Martial race

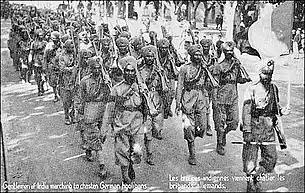
French postcard depicting the arrival of 15th Sikh Regiment in France during World War I. The post card reads, "Gentlemen of India marching to chasten the German hooligans"

Martial race was a designation which was created by army officials in British India after the Indian Rebellion of 1857, in which they classified each caste as belonging to one of two categories, the 'martial' castes and the 'non-martial' castes. The ostensible reason for this system of classification was the belief that a 'martial race' was typically brave and well-built for fighting, while the 'non-martial races' were those races which the British considered unfit for battle because of their sedentary lifestyles. The British had a policy of recruiting the martial Indians from those who has less access to education as they were easier to control.